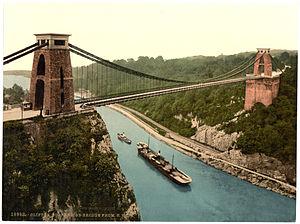
Le pont suspendu de Clifton est un pont suspendu à chaînes qui enjambe la vallée de l'Avon et relie Clifton, quartier de Bristol, à Leigh Woods dans le Somerset en Angleterre.